Rabies virus

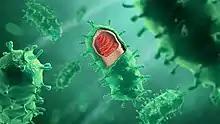
3D still showing rabies virus structure.

Rhabdoviruses have helical symmetry, so their infectious particles are approximately cylindrical in shape. They are characterized by an extremely broad host spectrum ranging from plants to insects and mammals; human-infecting viruses more commonly have icosahedral symmetry and take shapes approximating regular polyhedra.